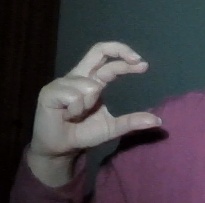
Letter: thal